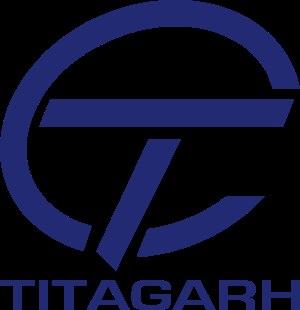
Titagrah Wagons AFR est un constructeur ferroviaire français implanté à Douai, créé en 1985 et racheté en 2010 par le groupe indien Titagraph Ltd, leader mondial du secteur. La filiale française est mise en redressement judiciare en juin 2019. La société est reprise par le Groupe Millet en août 2019.